Colne railway station

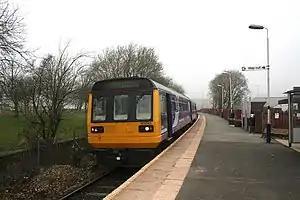
A Northern Rail Class 142 at Colne railway station in 2009

Colne railway station serves the town of Colne, in Lancashire, England, which is situated close to Pendle Hill. The station, which is managed by Northern Trains, is the eastern terminus of the East Lancashire Line. Trains from Blackpool South run through Preston and Blackburn to Burnley and Colne.